Aloyzas Kveinys

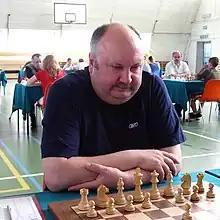

Aloyzas Kveinys (9 July 1962 – 26 July 2018) was a Lithuanian chess player who was awarded the Grandmaster title in 1992.